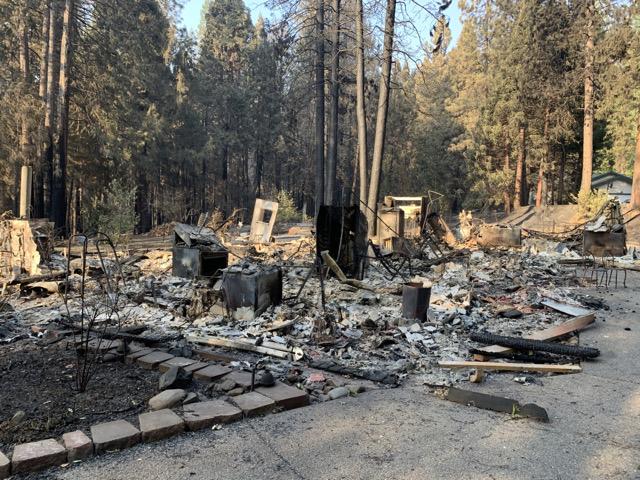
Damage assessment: destroyed